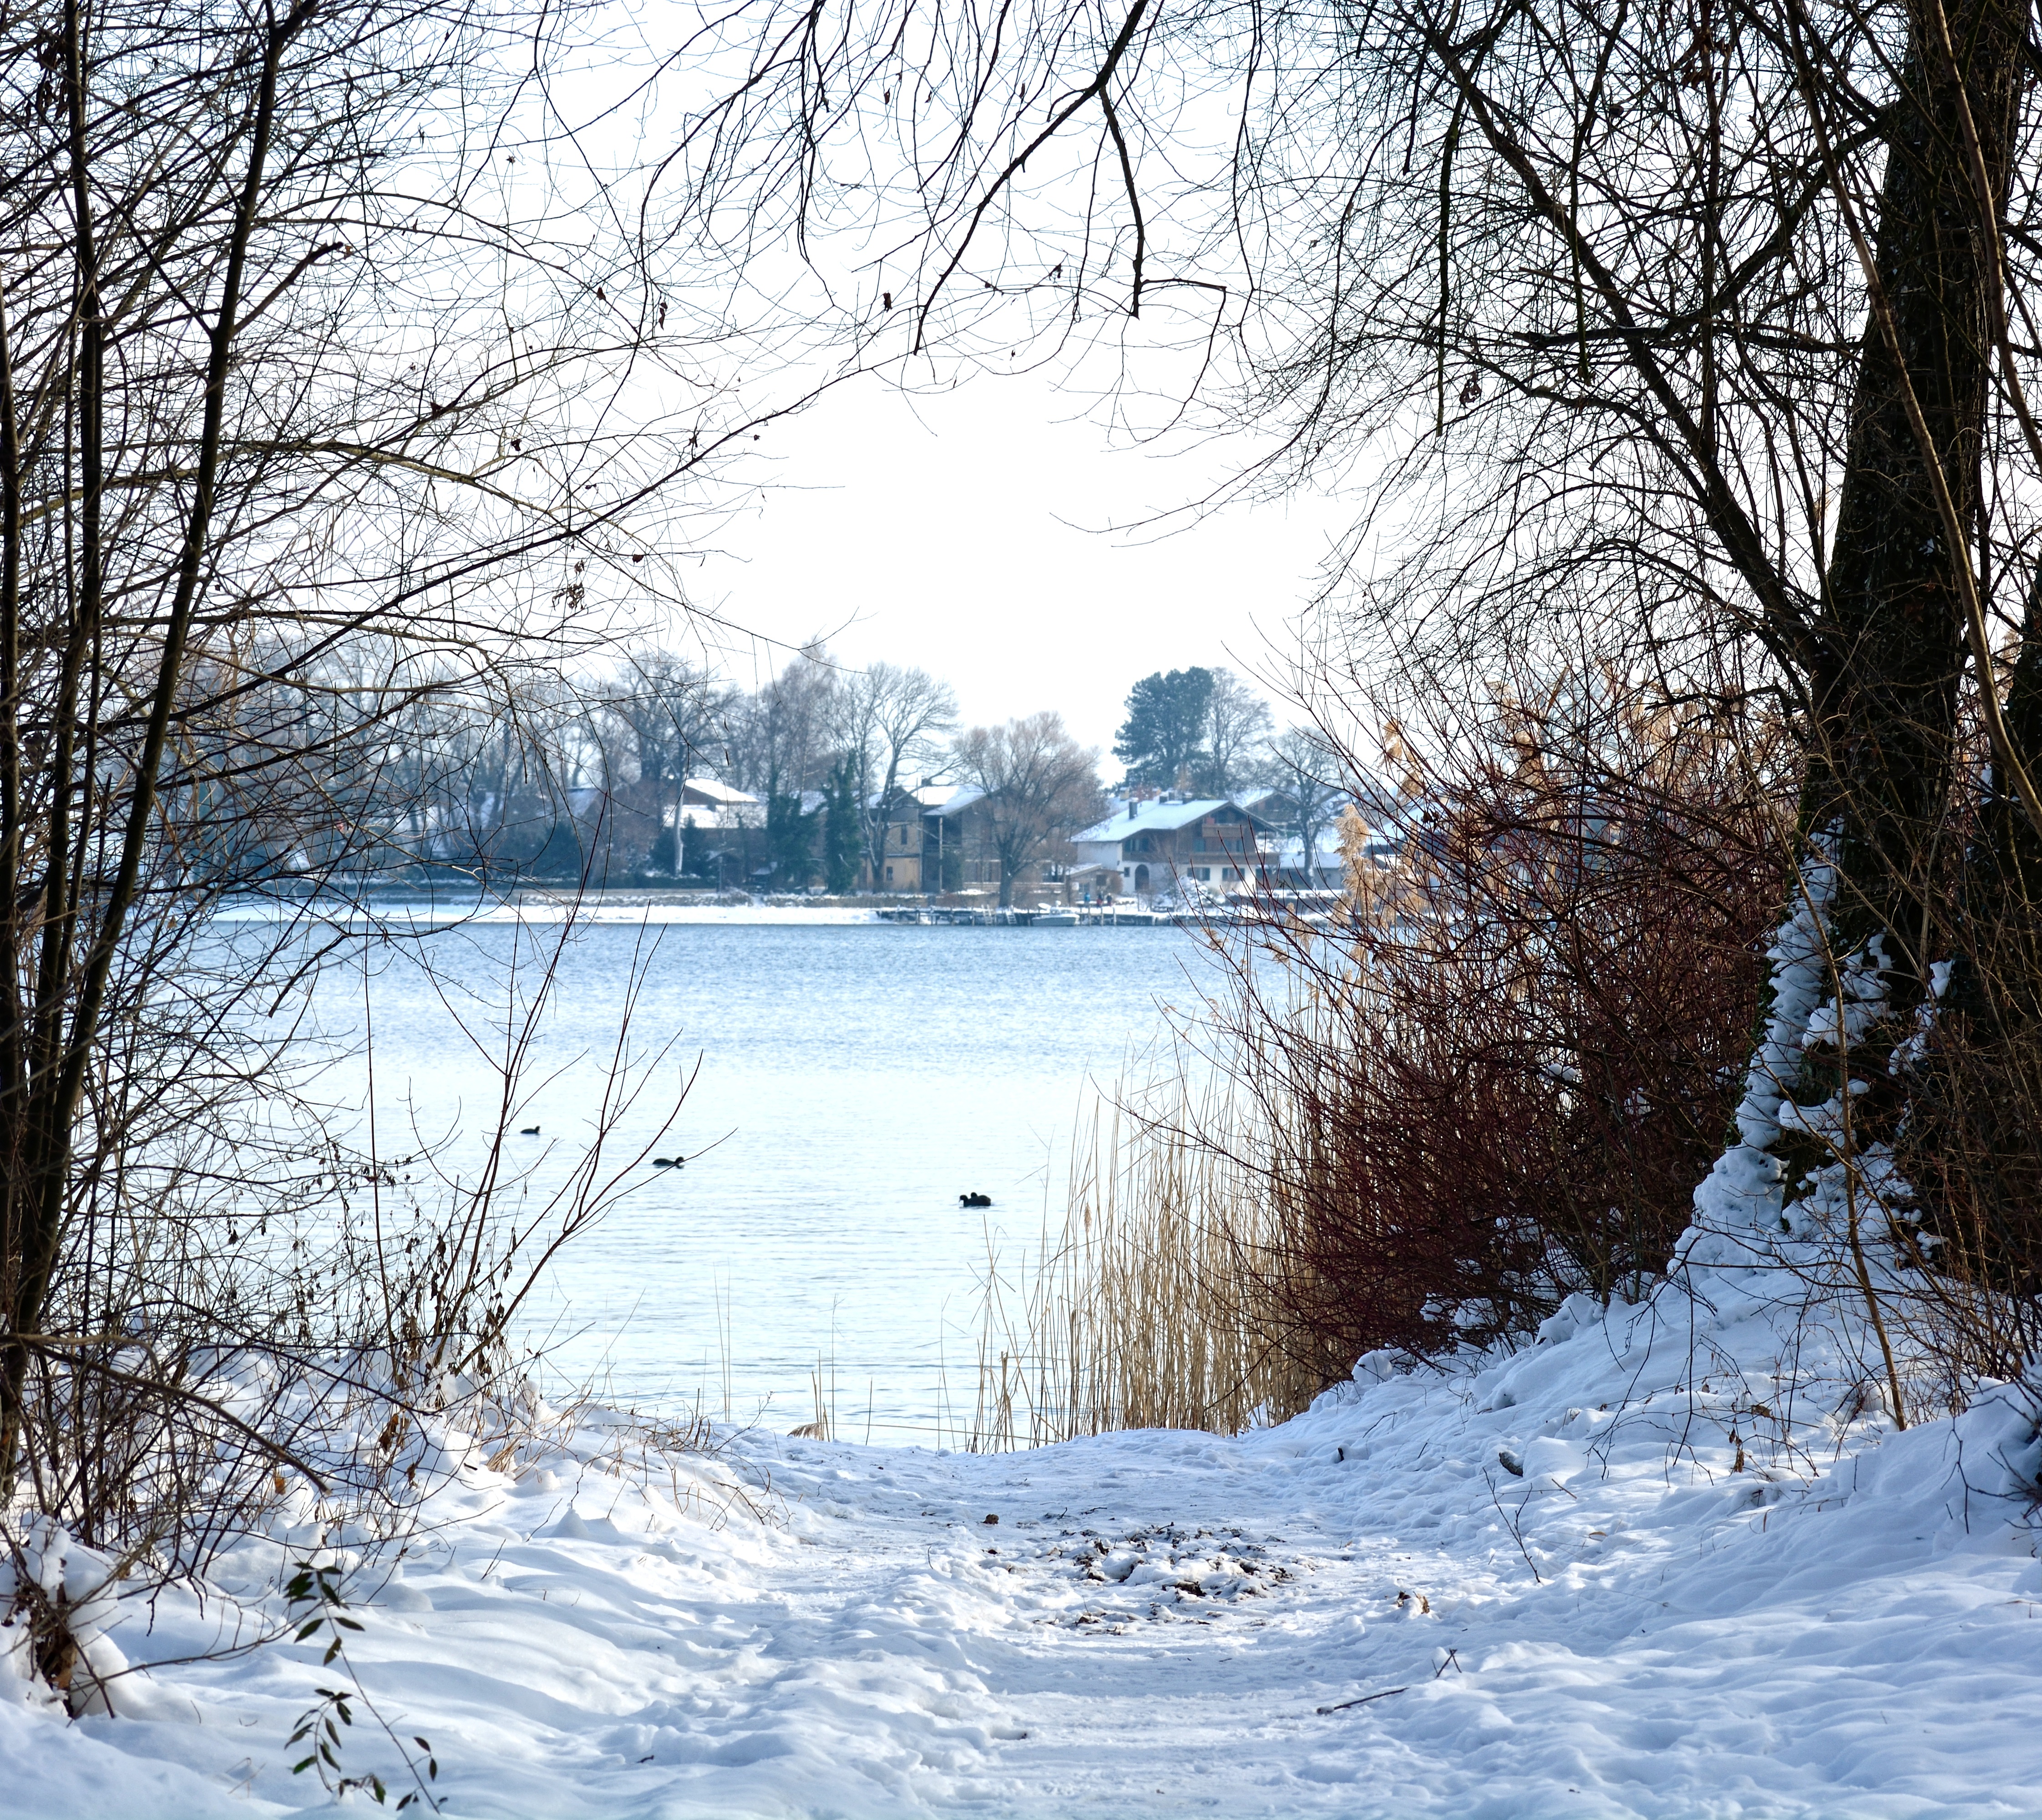
tree, nature, branch, snow, cold, winter, plant, sunlight, morning, lake, frost, ice, weather, snowy, season, trees, shrubs, woodland, waters, wintry, winter forest, freezing, winter mood, atmospheric phenomenon, woody plant